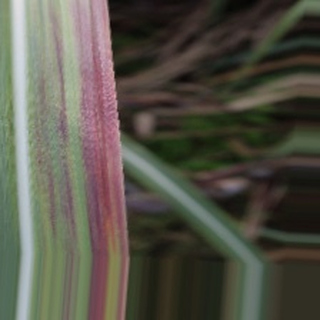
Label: sugarcane_bacterial_blight